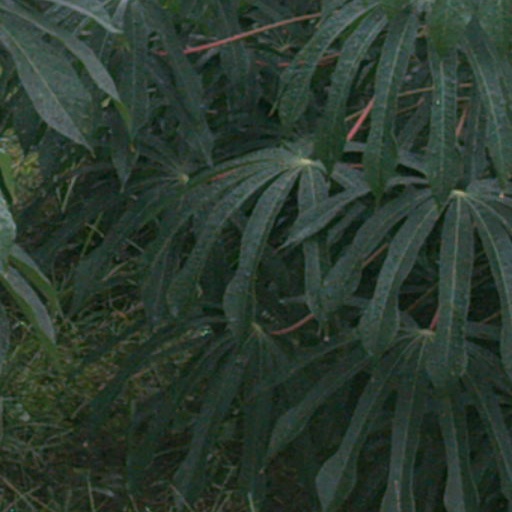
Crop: cassava